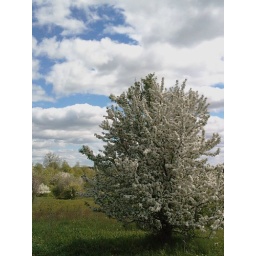
An apple tree in full bloom beneath fluffy white clouds at the dog park in Verona, WI, May 18 2008.